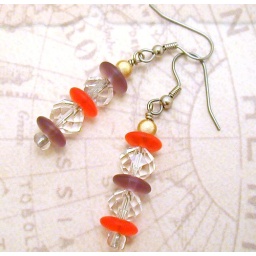
Purple and orange glass discs, in alternating and opposing patterns, coupled with beautiful faceted clear glass.